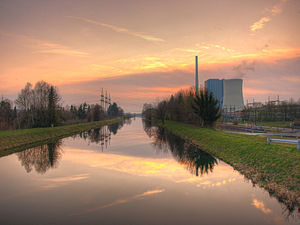
Zolling / Geografi
Kul- og biomassekraftværket i Zolling
Zolling er en kommune i Landkreis Freising Regierungsbezirk Oberbayern i den tyske delstat Bayern. Den er administrationsby for Verwaltungsgemeinschaft Zolling.